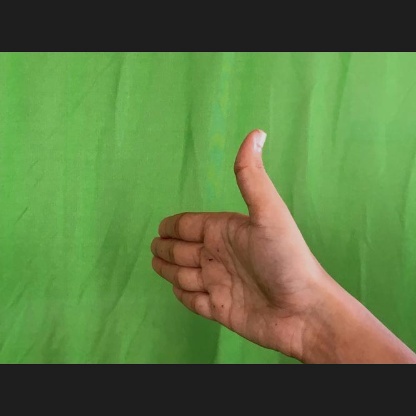
Mudra: Ardhachandran